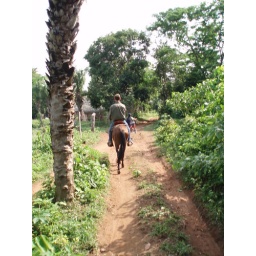
Only a boy on a bike is in front of him